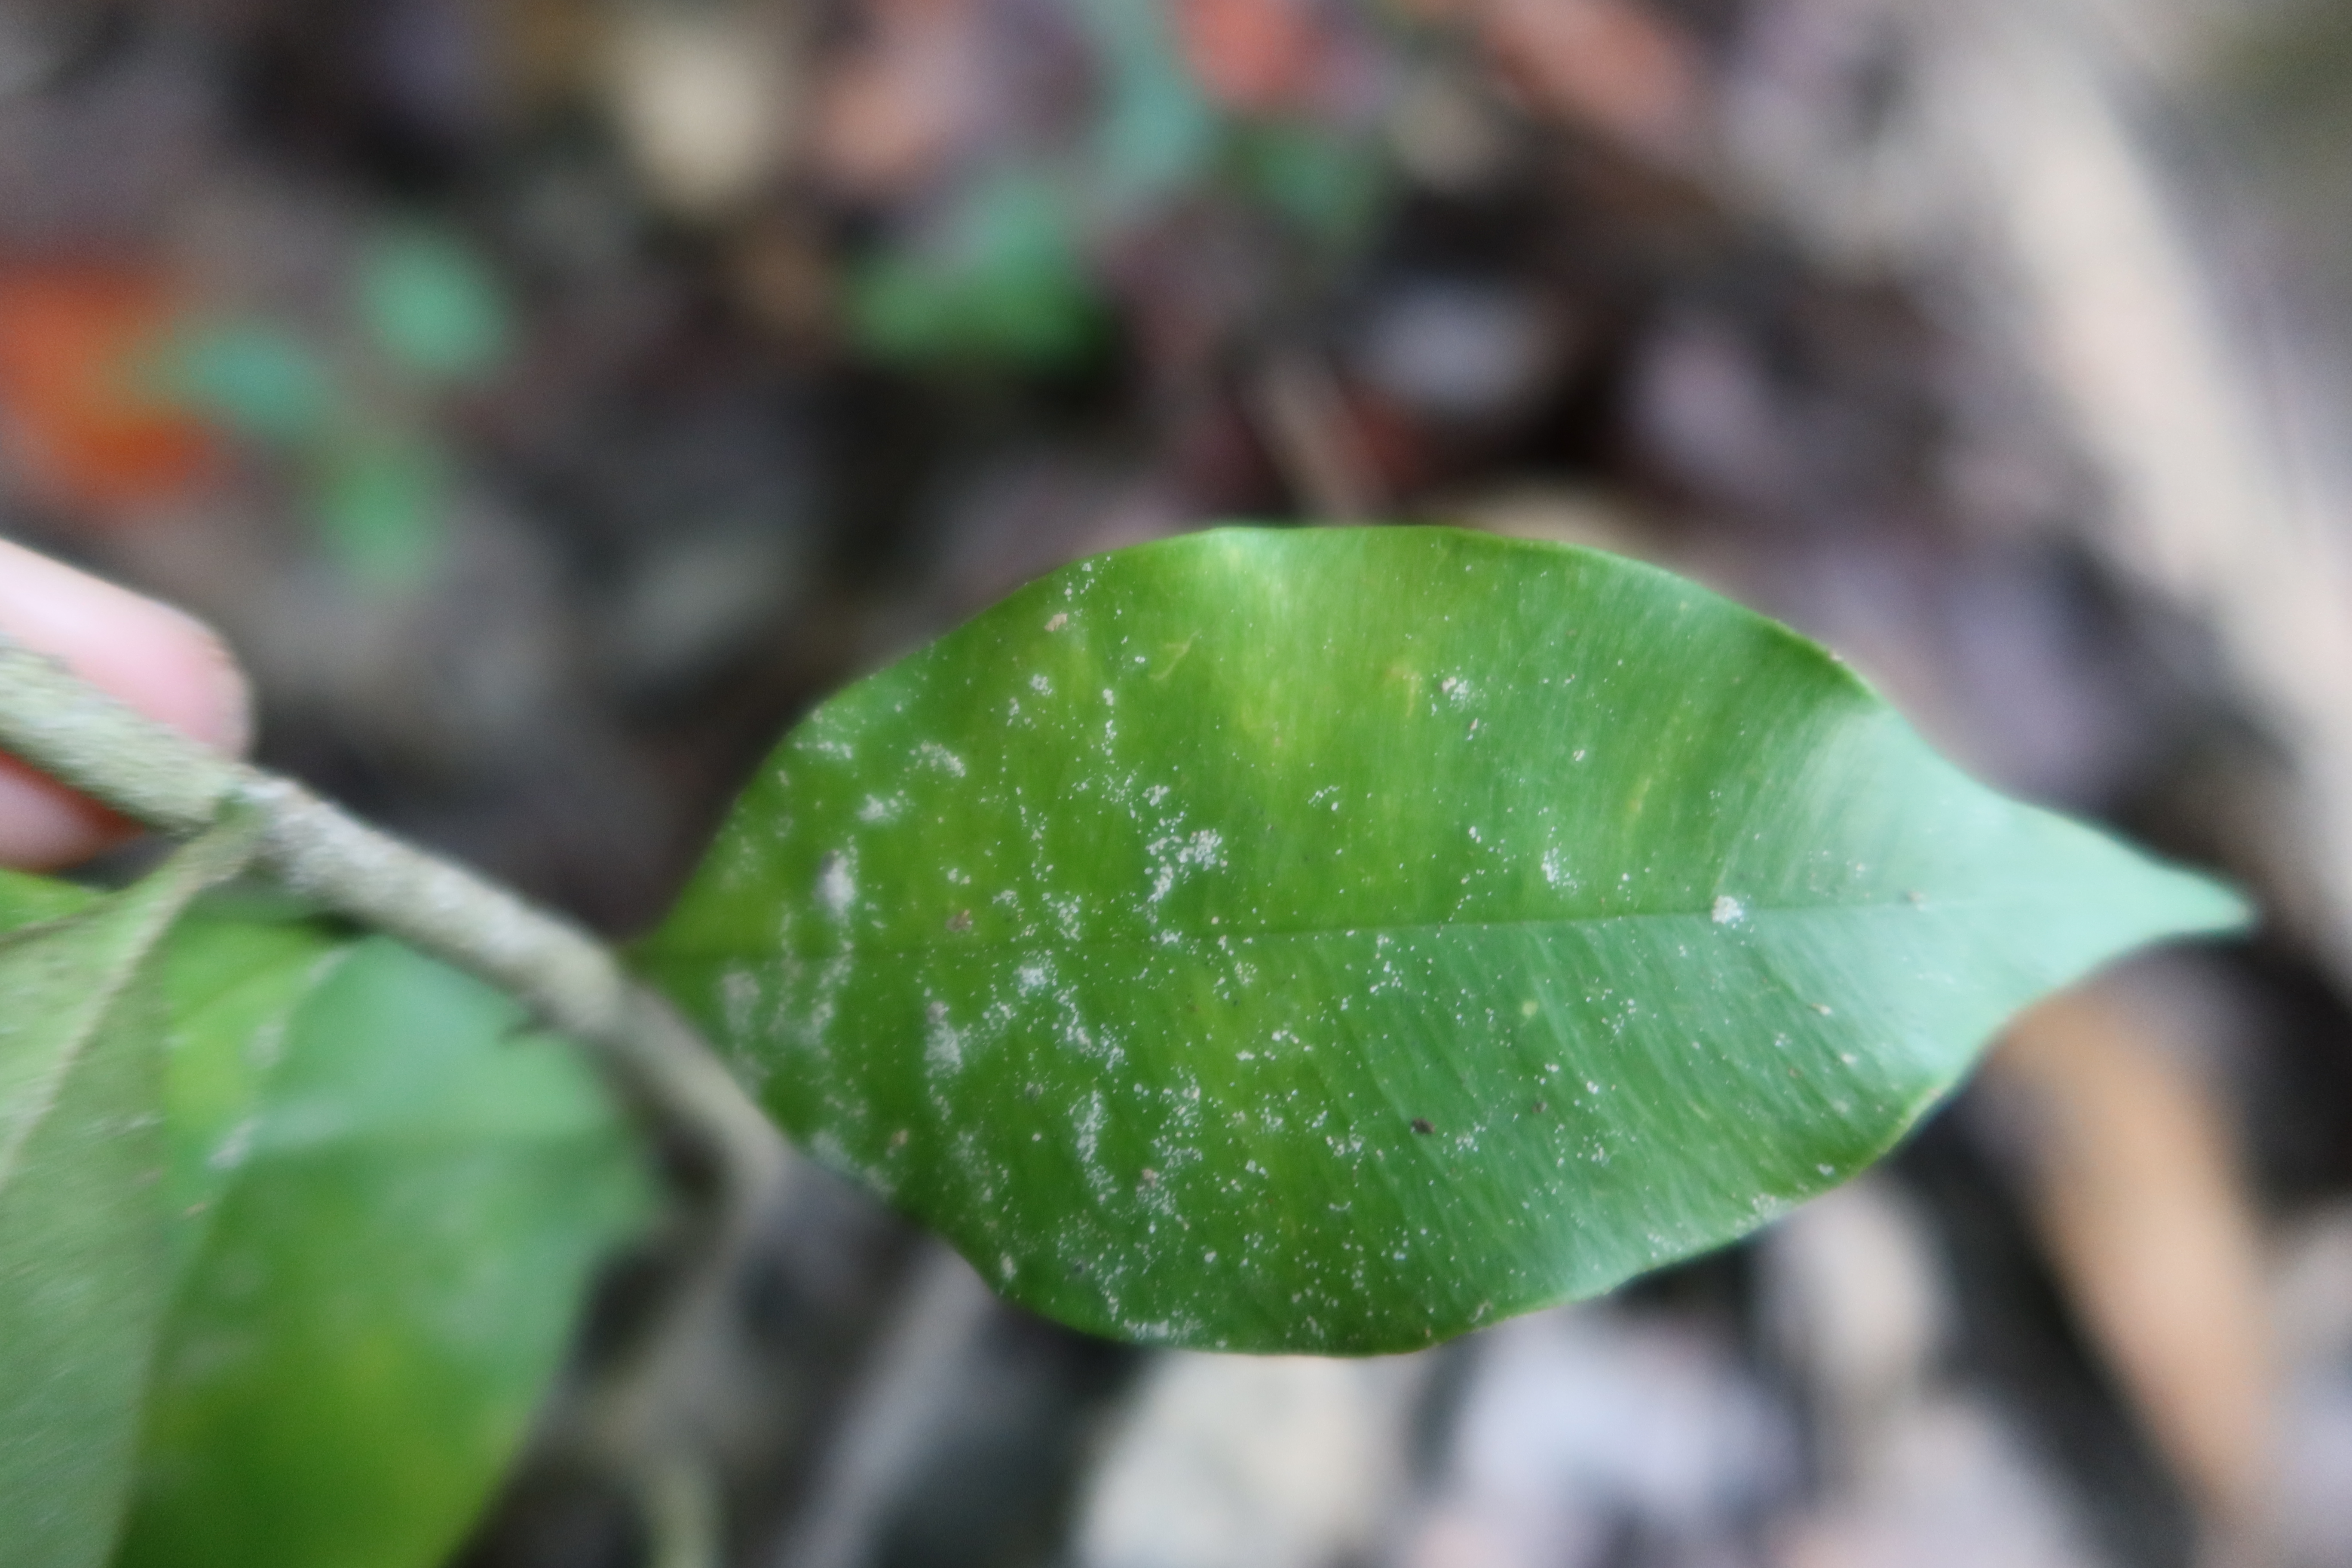
Label: Mealy bugs